Star Ocean (video game)

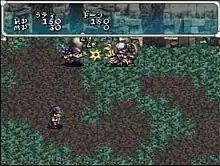
Star Ocean battle scene

When players move their party in the game's dungeons and paths, random battles occur. Combat is done in a 3D isometric point of view. Unlike games in the "Final Fantasy" or "Dragon Quest" series, the battles are not turn based, but play out in real time. Players also do not directly control all of their characters' actions, but instead chose battle strategies beforehand for all but one of their characters who then move and attack their closest enemy automatically. Added to "First Departure" was a combo attack system where special attacks stack to become more powerful. Players can equip characters with four special abilities with "ranged" and "distance" slots, whereas the remake reduced that number to two. Up to four characters can participate in battles, but the player is only able to control one character at a time, leaving the others to be controlled by the computer's artificial intelligence. The player can switch which character is being controlled in battle. All characters have a standard "attack" option, in which the character's equipped item is used to attack whichever enemy the player has locked on to. Additionally, special techniques called Symbology can be used as well, which have the potential to deal more damage, but cost MP (Mental Points), of which each character has a finite amount. Special attacks are assigned before combat begins.